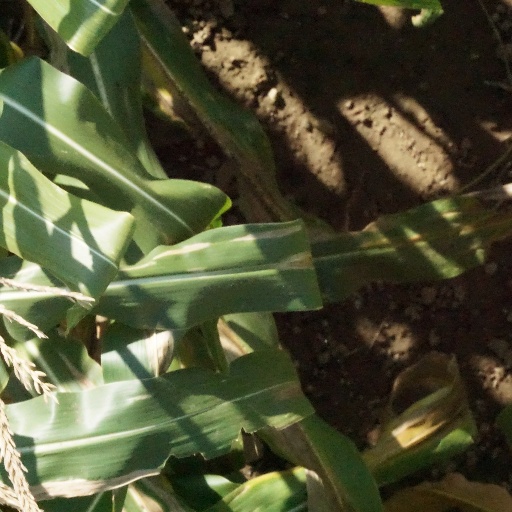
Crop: maize; corn